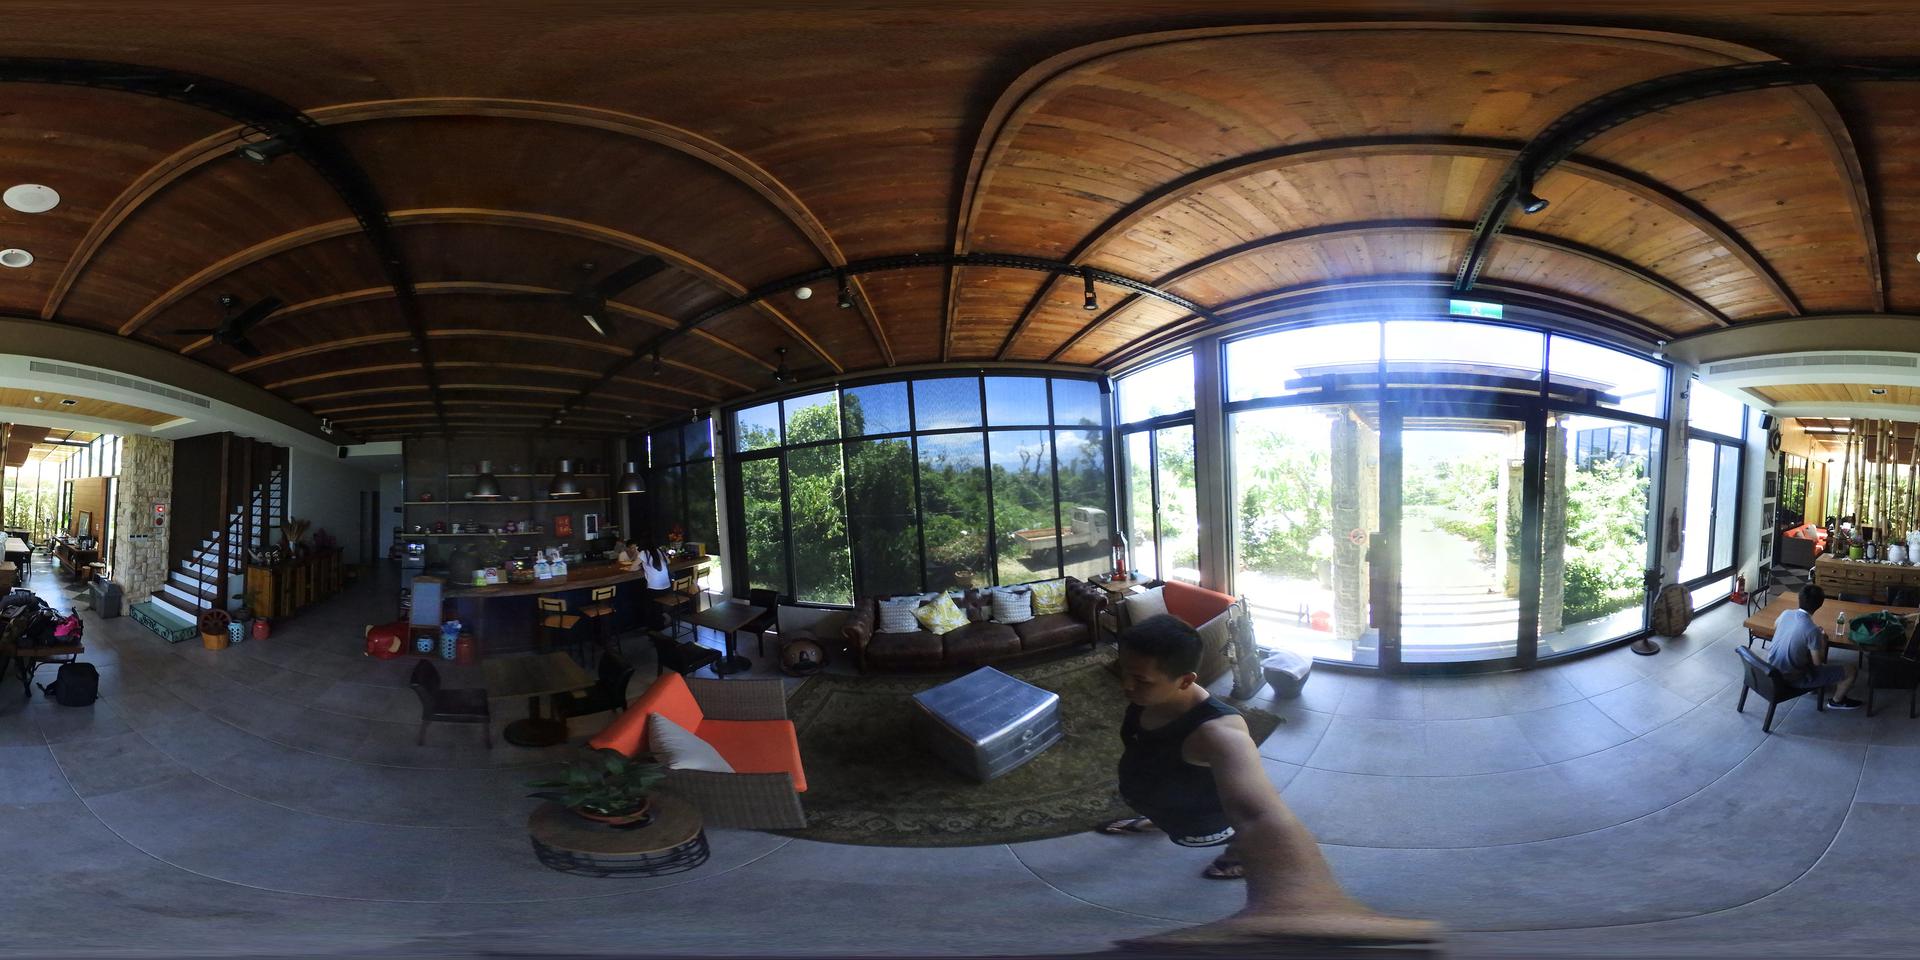
Referred object: the silver storage trunk on the rug

Referred object: turn left to find the orange armchair

Referred object: the orange armchair opposite the silver trunk